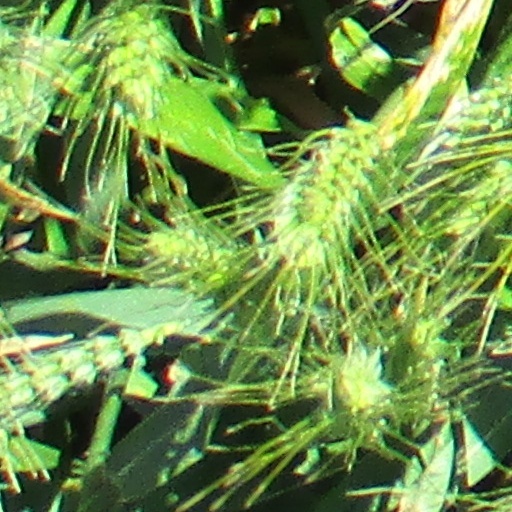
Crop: wheat